Eric Fingerhut

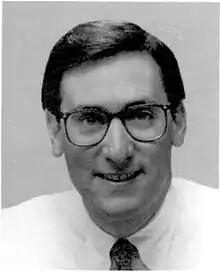
Fingerhut during the 103rd Congress

Very quickly after beginning his tenure as CEO of Hillel International, the organization experienced a major controversy. The Hillel chapter at Swarthmore College declared itself an "Open Hillel," choosing to welcome all guest speakers and student organizations, whether or not they support Zionism. Fingerhut responded, stating "Let me be very clear – 'anti-Zionists' will not be permitted to speak using the Hillel name or under the Hillel roof, under any circumstances." This controversy is widely seen as a key part of a broad conversation in the American Jewish community regarding whether or not Zionism is, or should be, a consensus issue.